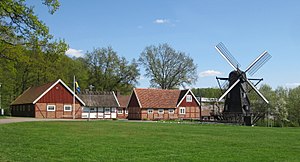
Åstorp
Åstorp er et byområde og hovedby i Åstorp Kommune i Skåne län, Sverige. I 2010 havde byen et indbyggertal på 9.488. En mindre del af byområdet er desuden beliggende i Ängelholms kommune. Byen ligger nordvest for Søderåsen mellem åsen og lavlandet i det nordvestlige Skåne.